Precursor cell

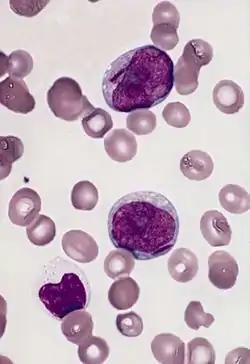
Two myeloblasts with Auer rods

In cell biology, precursor cells—also called blast cells—are partially differentiated, or intermediate, and are sometimes referred to as progenitor cells. A precursor cell is a stem cell with the capacity to differentiate into only one cell type, meaning they are unipotent stem cells. In embryology, precursor cells are a group of cells that later differentiate into one organ. However, progenitor cells are considered multipotent.